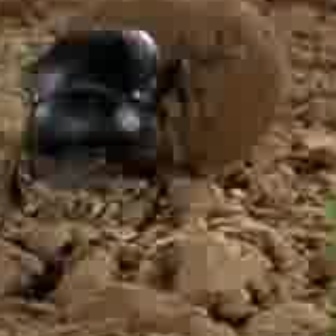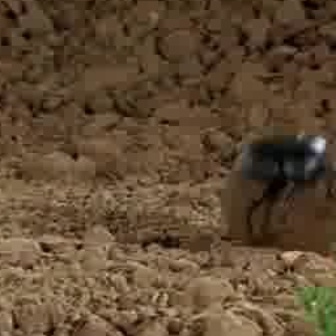
  Please identify the target specified by the bounding box [8,18,189,200] in the first image and locate it in the second image. Return the coordinates in [x_min,y_min,x_max,y_max] format.
Answer: [233,132,332,231]